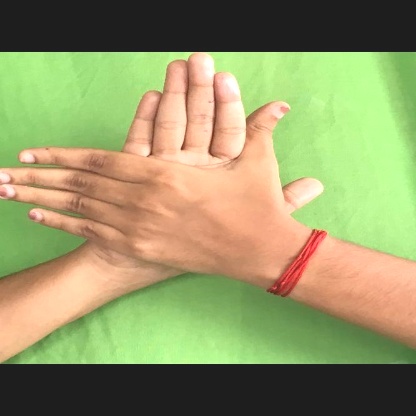
Mudra: Chakra